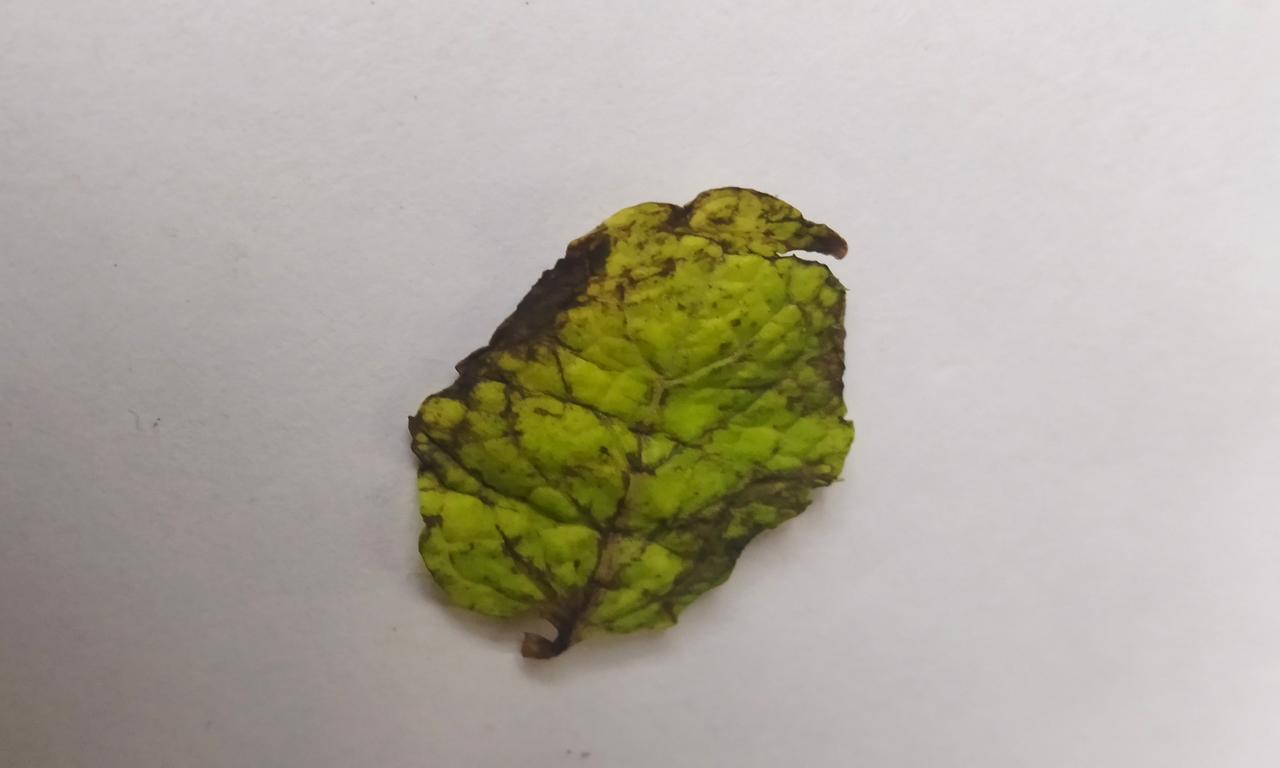
Label: Spoiled